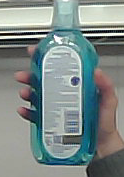
Product: sensodyne_mouthwash